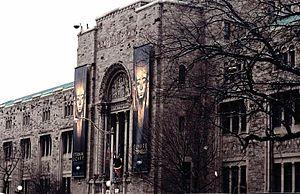
Le Musée royal de l'Ontario est un musée de culture mondiale et d'histoire naturelle situé à Toronto. C'est le cinquième plus grand en Amérique du Nord et il contient plus de six millions d'objets. Il possède de notables collections sur les dinosaures, l'art du Proche-Orient, d'Afrique et d'Asie de l'Est, l'histoire européenne et l'histoire du Canada.